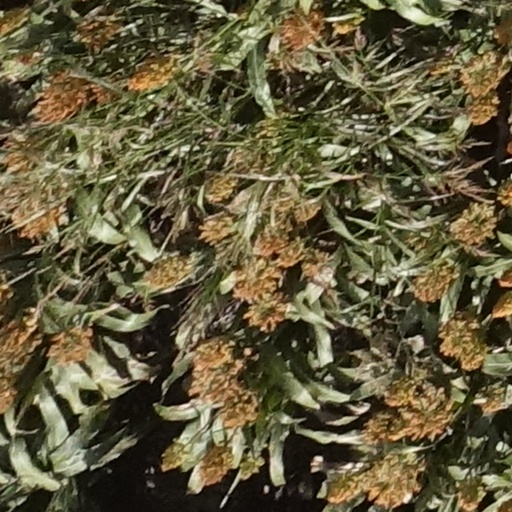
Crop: sorghum